Answer in natural language. Which object is closer to brown seat color chair (highlighted by a red box), blue square wall painting or brown seat color chair (highlighted by a green box)? Choose between the following options: blue square wall painting or brown seat color chair (highlighted by a green box)
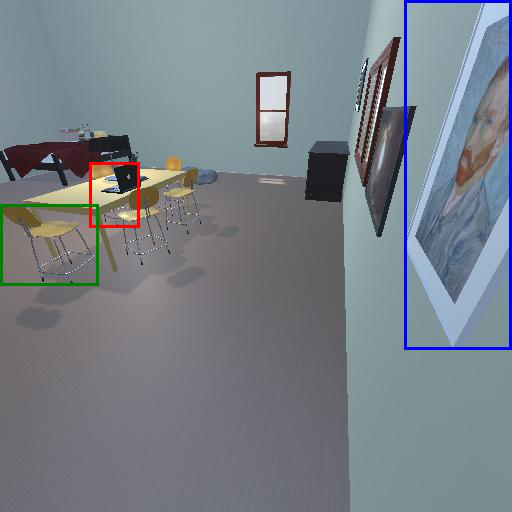
<answer>brown seat color chair (highlighted by a green box)</answer>